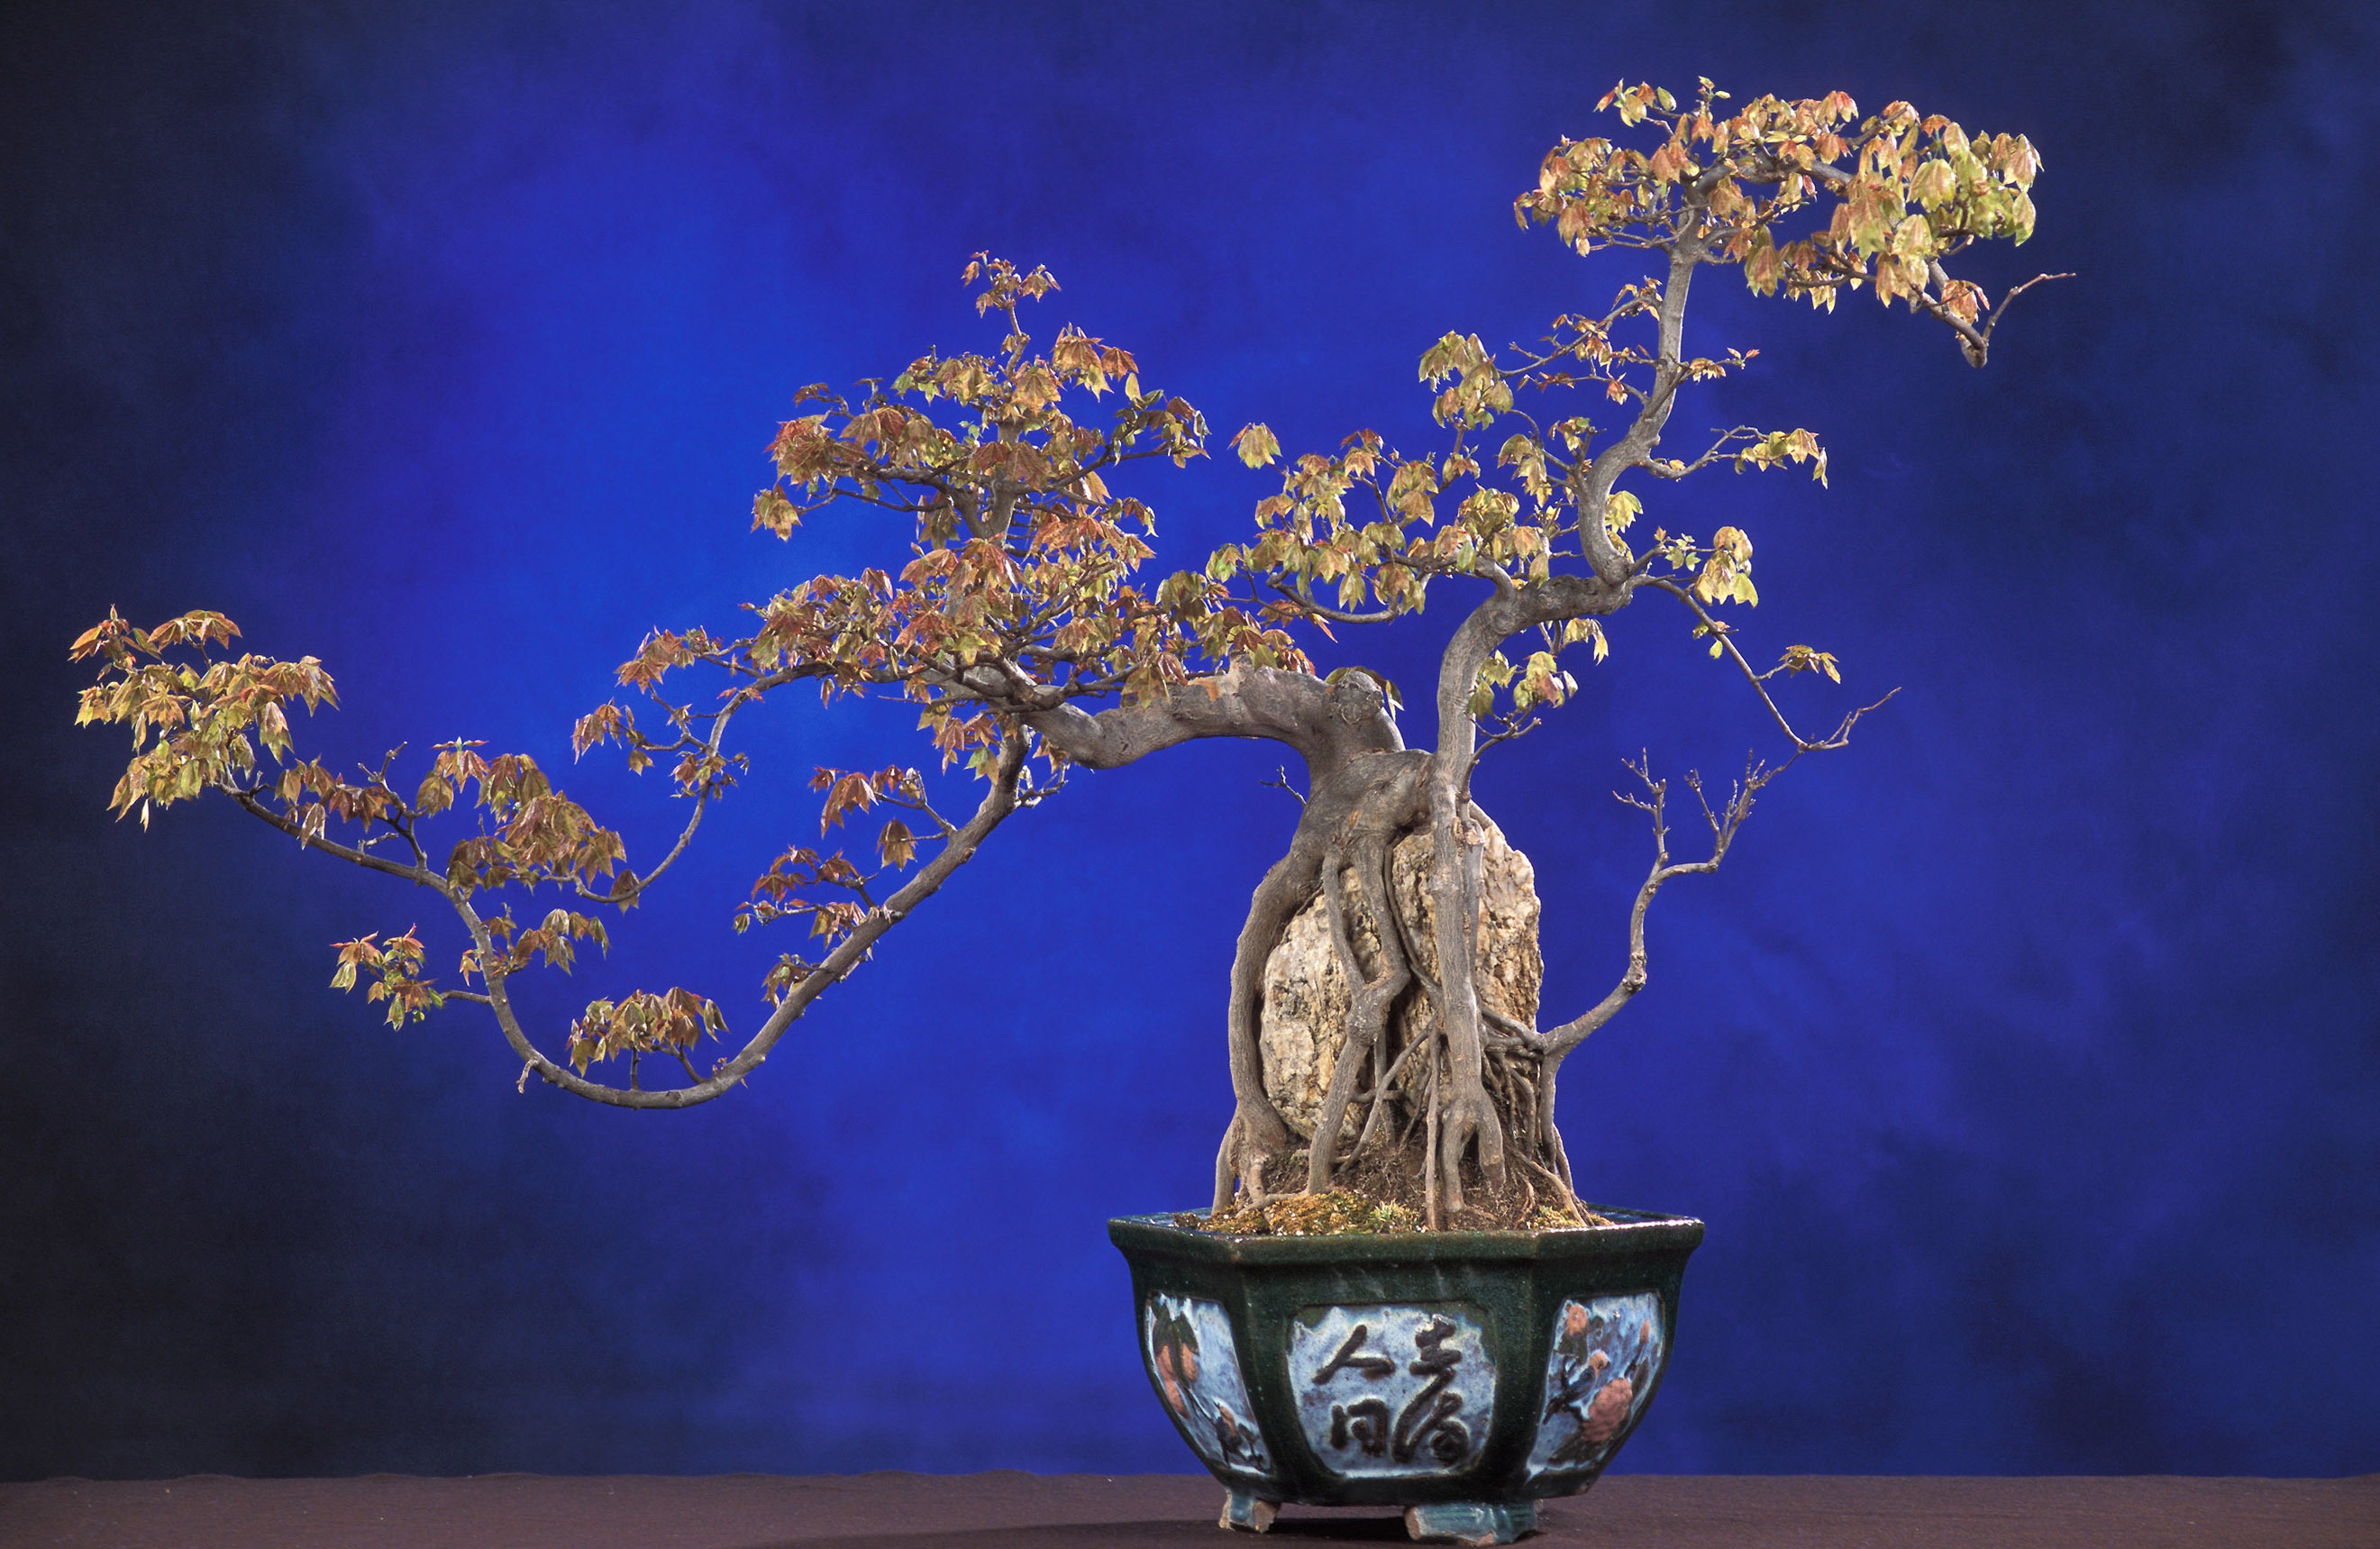
tree, branch, plant, flower, blue, flora, still life, potted plant, painting, houseplant, art, bonsai, ornamental plant, bonsai tree, computer wallpaper, acer buergerianum